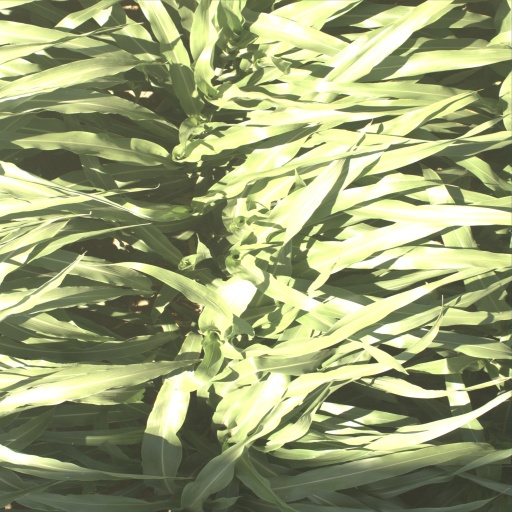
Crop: sorghum